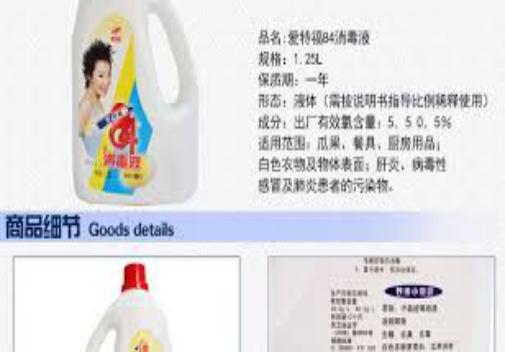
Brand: AiTeFu
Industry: Necessities